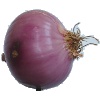
Label: Onion Red Peeled 1